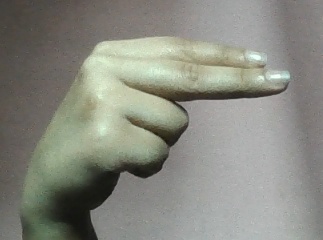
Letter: ain